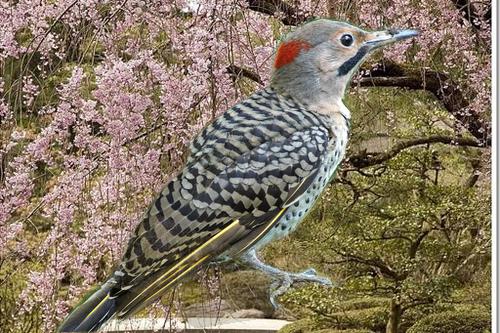
Bird species: Northern_Flicker
Bird type: landbird
Background: land